Dhammika Perera

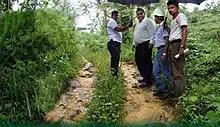
Perera (second from left) inspecting the construction site of Denawaka Ganga Mini Hydro Power Project, a subsidiary of Vallibel Power Erathna, October 2010

Perera became the chairman of Lanka Tiles in 2017 and was appointed the co-chairman of Singer (Sri Lanka) in October 2017 after Hayleys agreed to buy Singer. Perera was appointed the chairman of Director Board of Lanka Ceramic PLC in 2017, but he resigned from the position on 31 August 2018. He was also appointed chairman of Board of Directors of Lanka Walltiles in 2017.